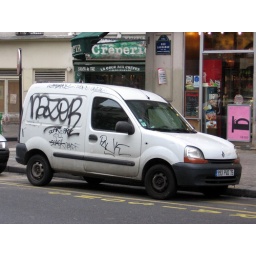
Poor car in a street of Paris